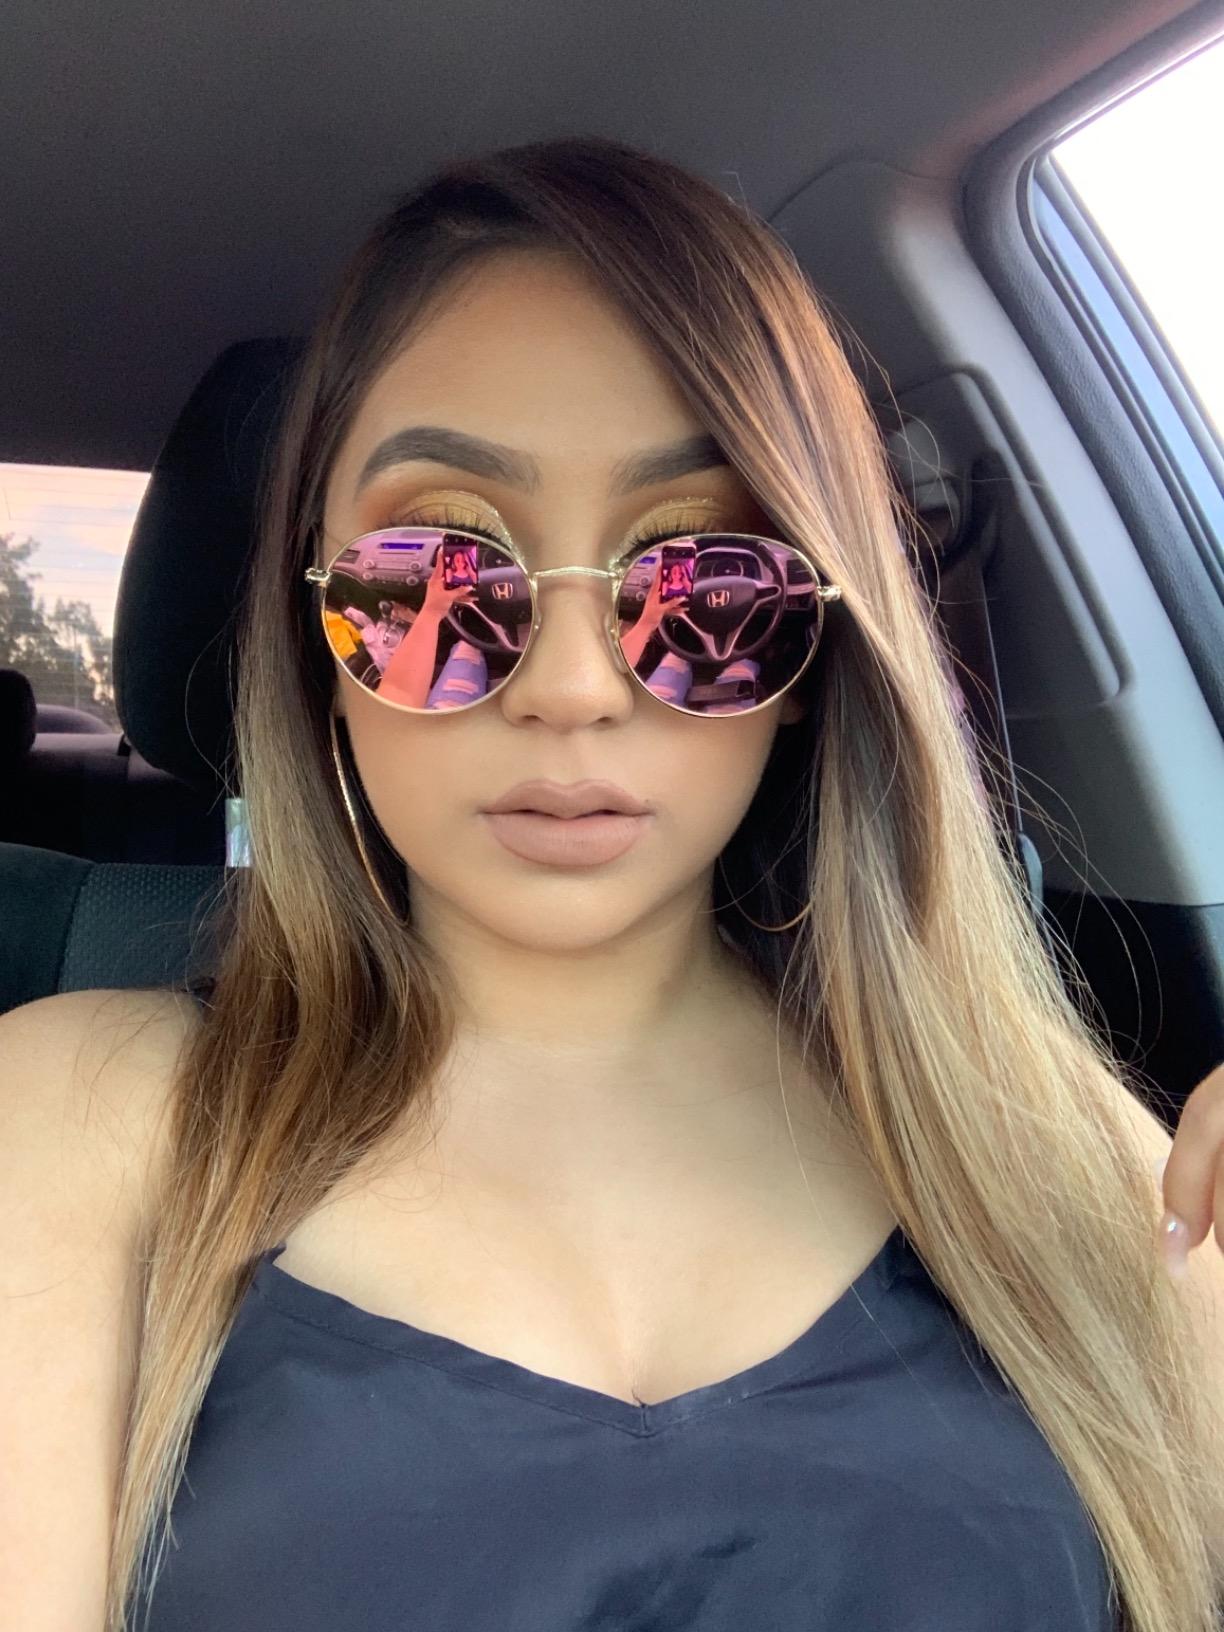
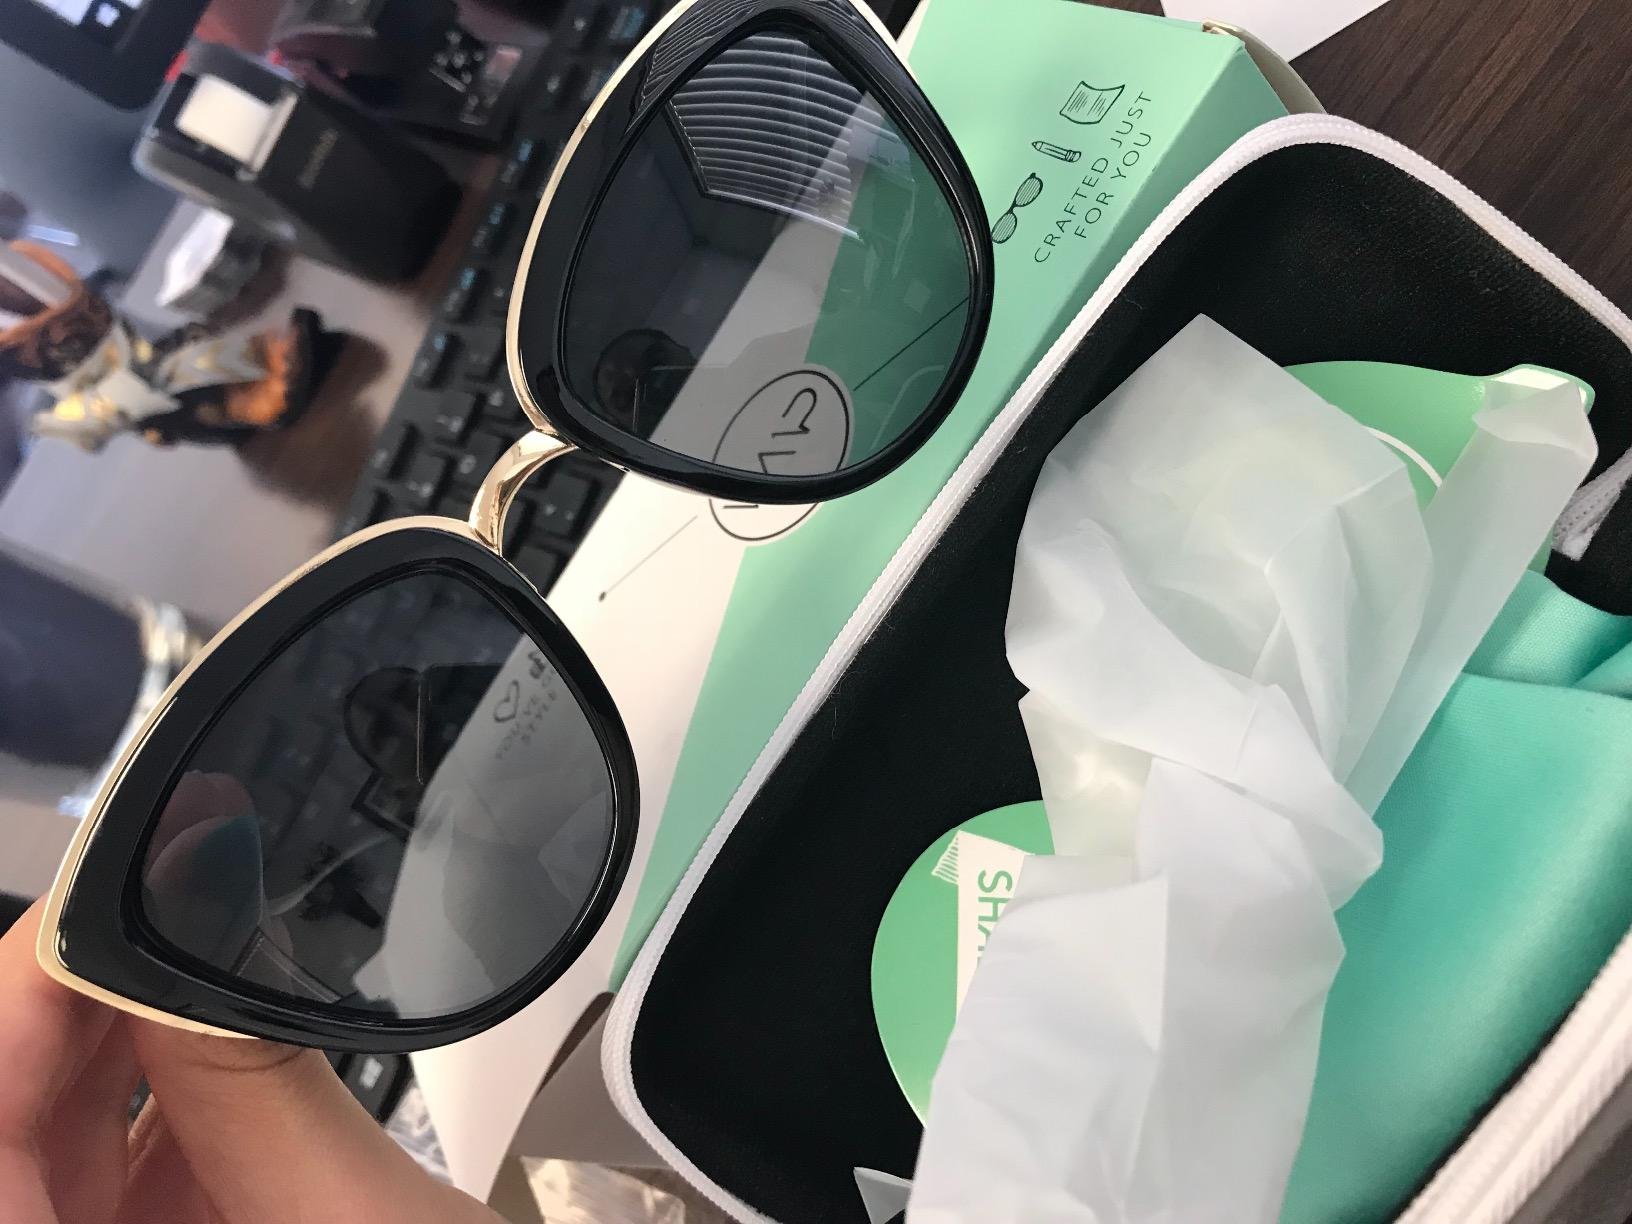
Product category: accessories_sunglasses
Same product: no